Sunburn

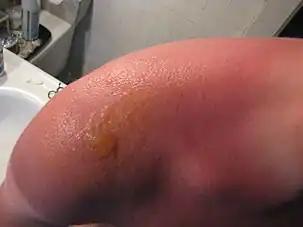
Blisters on a sunburned shoulder

Typically, there is initial redness, followed by varying degrees of pain, the severity of which correlates with the duration and intensity of sun exposure.